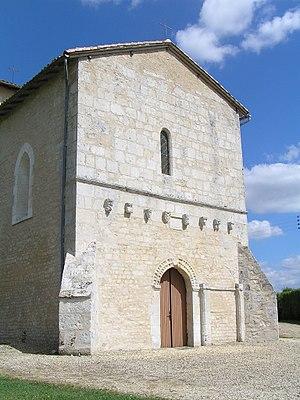
église de Lamérac, Charente, France